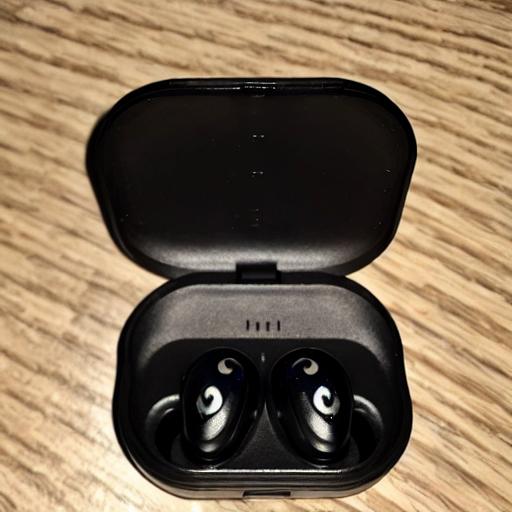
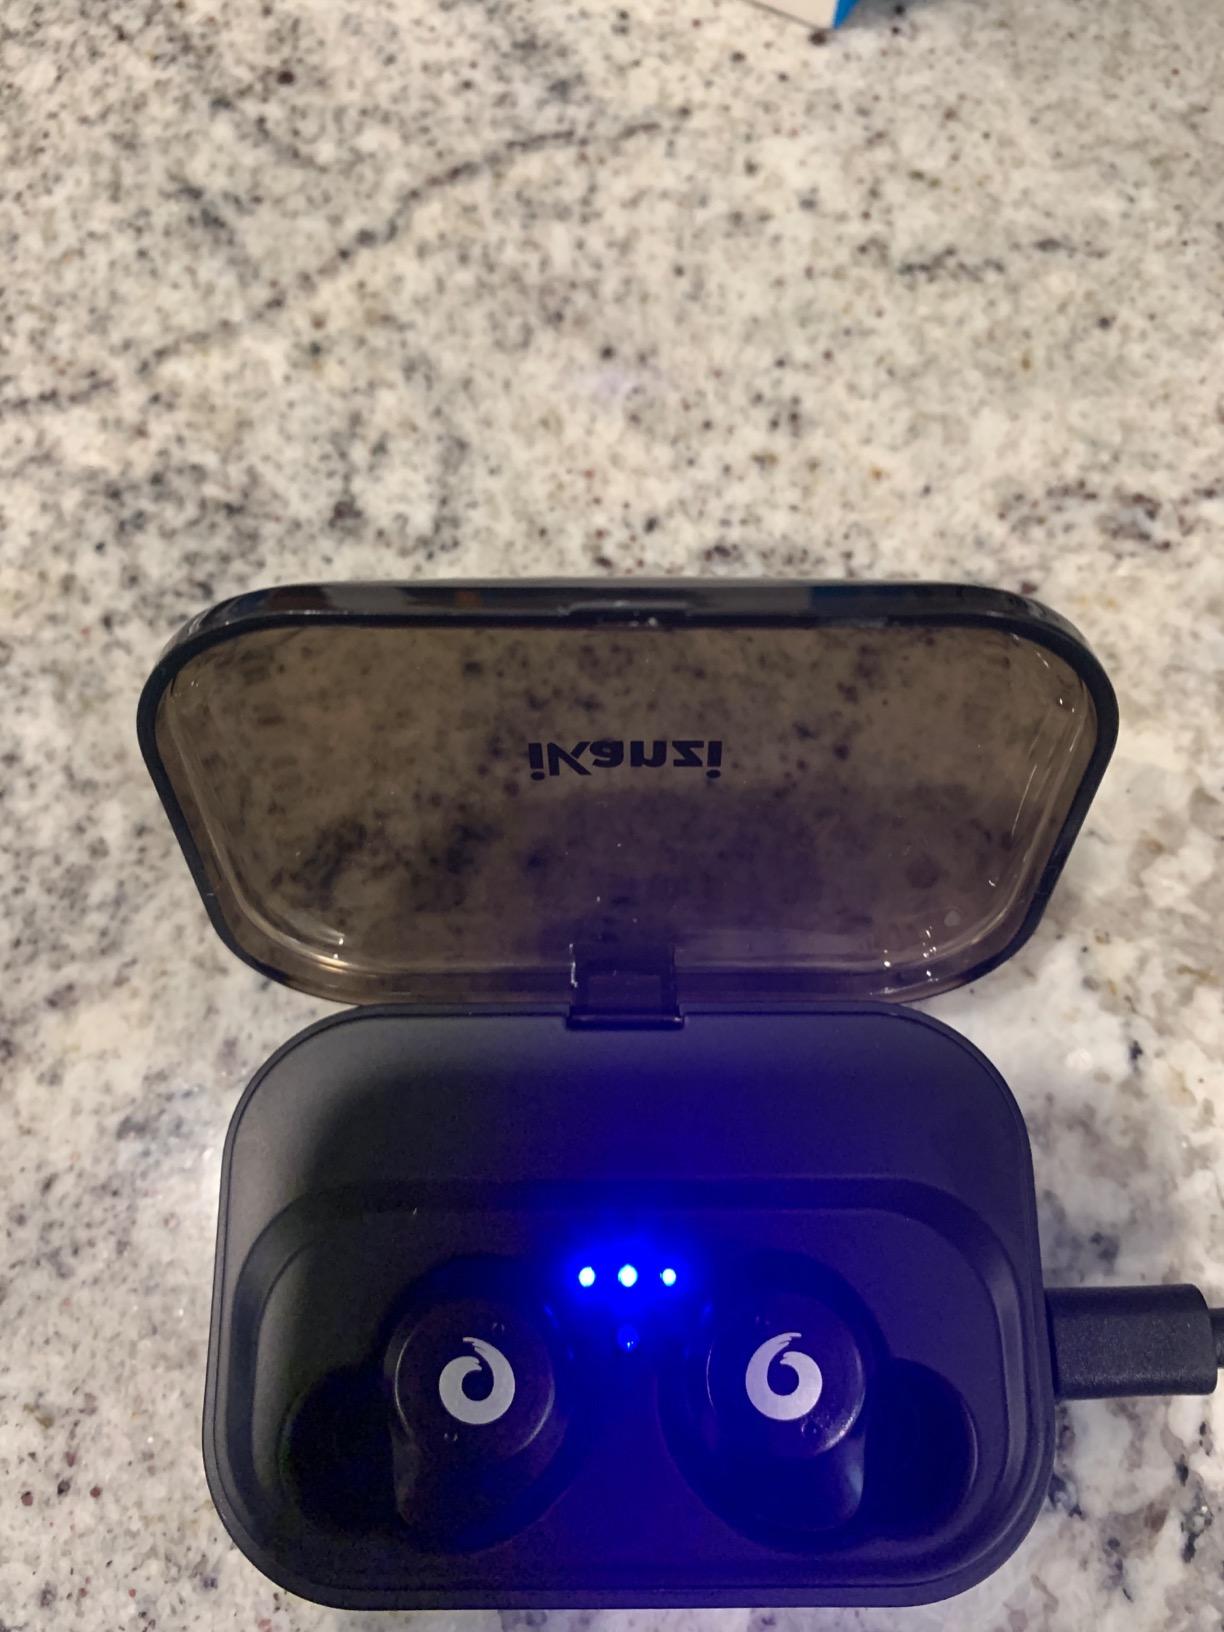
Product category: earbuds
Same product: no